Robert Byrd

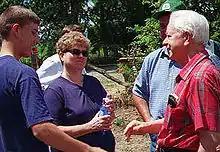
Byrd with farmers from West Virginia

On July 19, 2007, Byrd gave a 25-minute speech in the Senate against dog fighting in response to the indictment of football player Michael Vick.